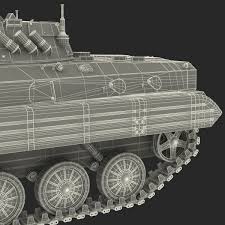
Label: BMP-2